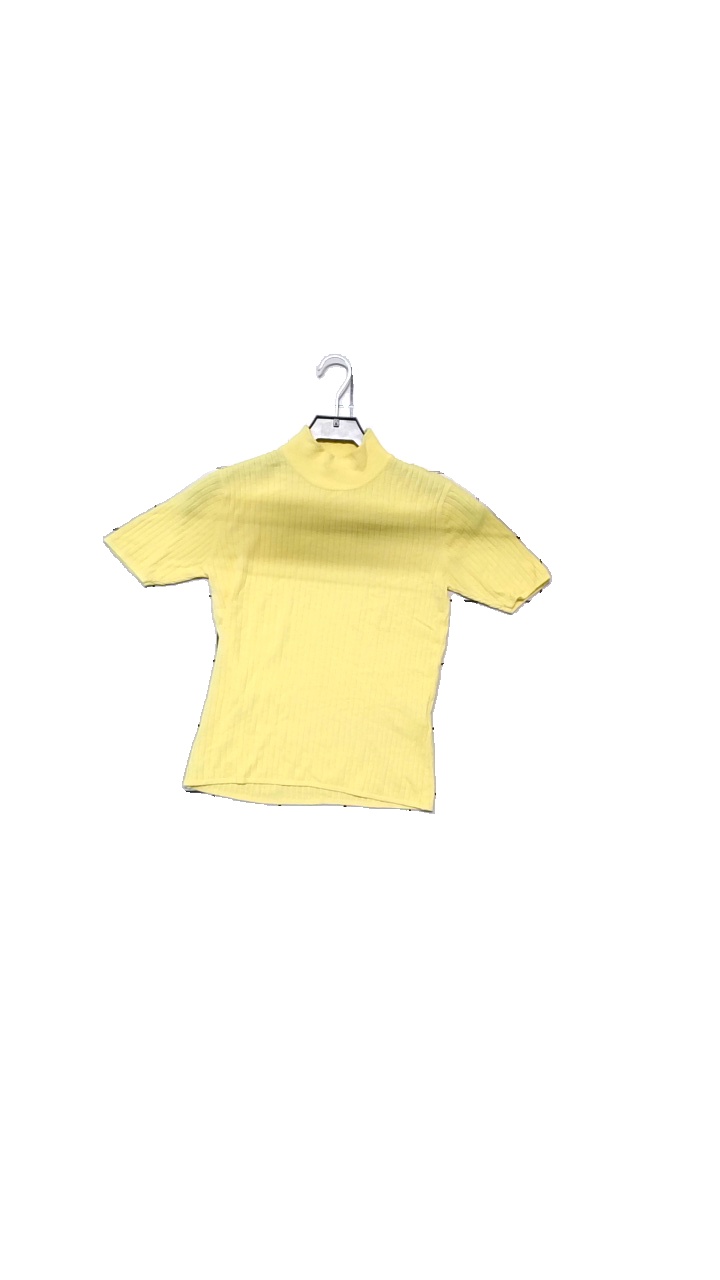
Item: Top (Ladies)
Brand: Pepper Corn
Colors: Yellow
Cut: Tight, Turtle neck
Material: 90% viscose, 5% nylon, 5% elastane
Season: All
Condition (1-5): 4
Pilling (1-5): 2
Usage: Reuse
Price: <50